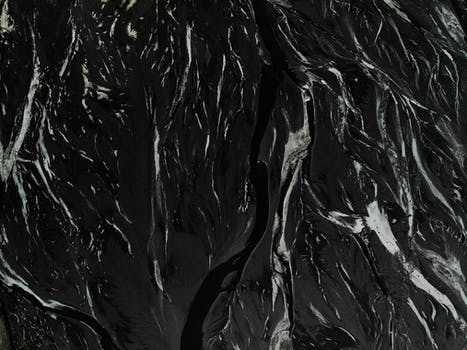
Label: No Watermark